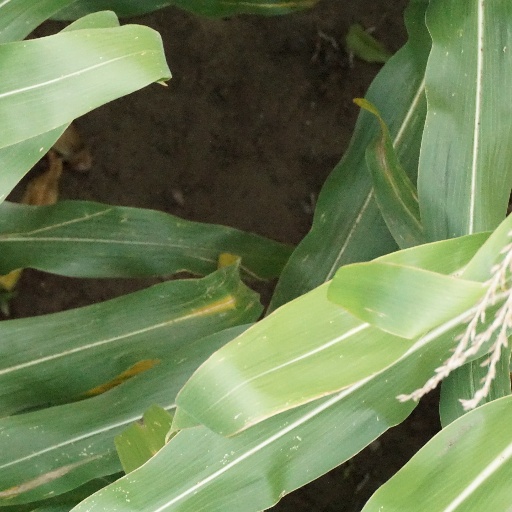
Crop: maize; corn